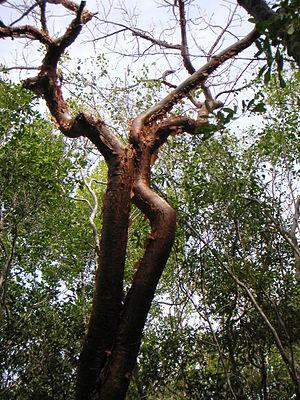
Le genre Bursera regroupe une centaine d'espèces d'arbustes et d'arbres allant jusqu'à 25 m de haut. L'appellation vient du nom d'un botaniste danois Joachim Burser.
Bursera simaruba est une espèce d'arbre de la famille des Burseraceae. Cet arbre est originaire de régions tropicales de l'Amérique, et s'est implanté dans une zone qui s'étend des États-Unis au Brésil, en passant par le Mexique, Jinotega, les Caraïbes et le Venezuela.